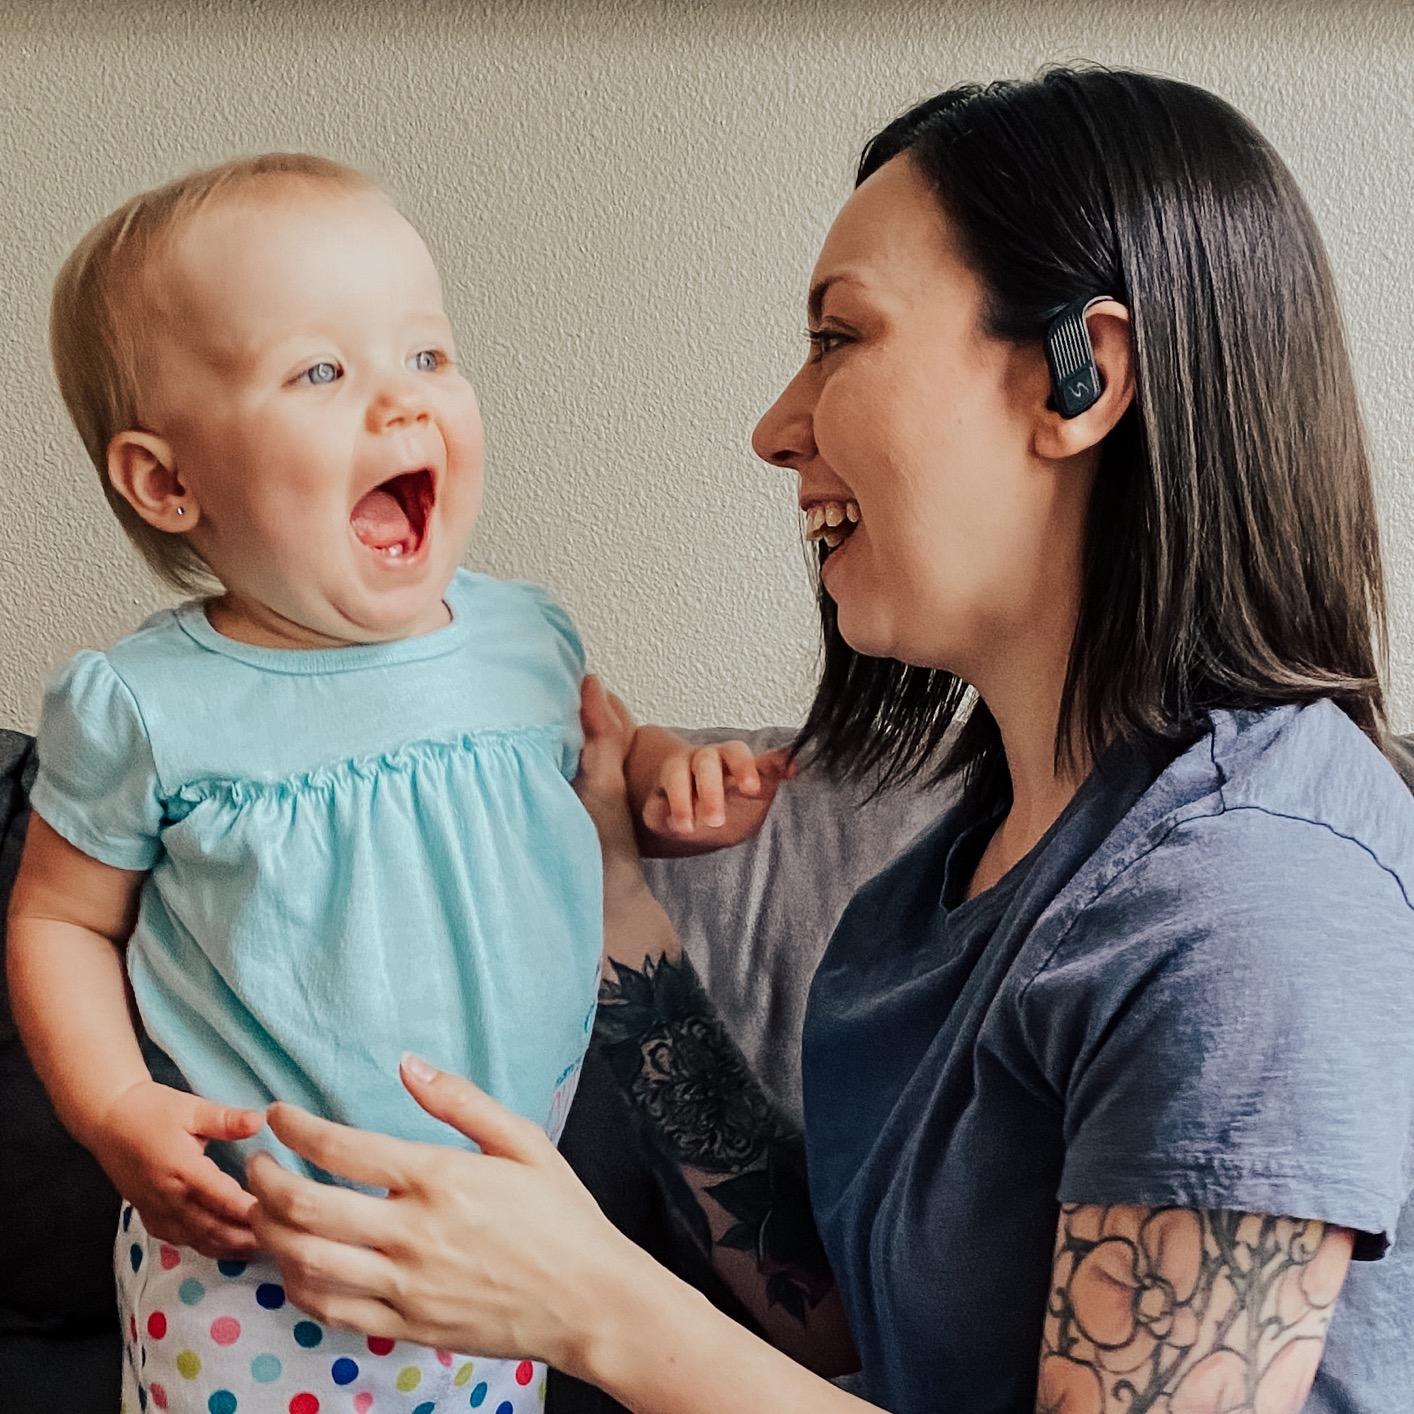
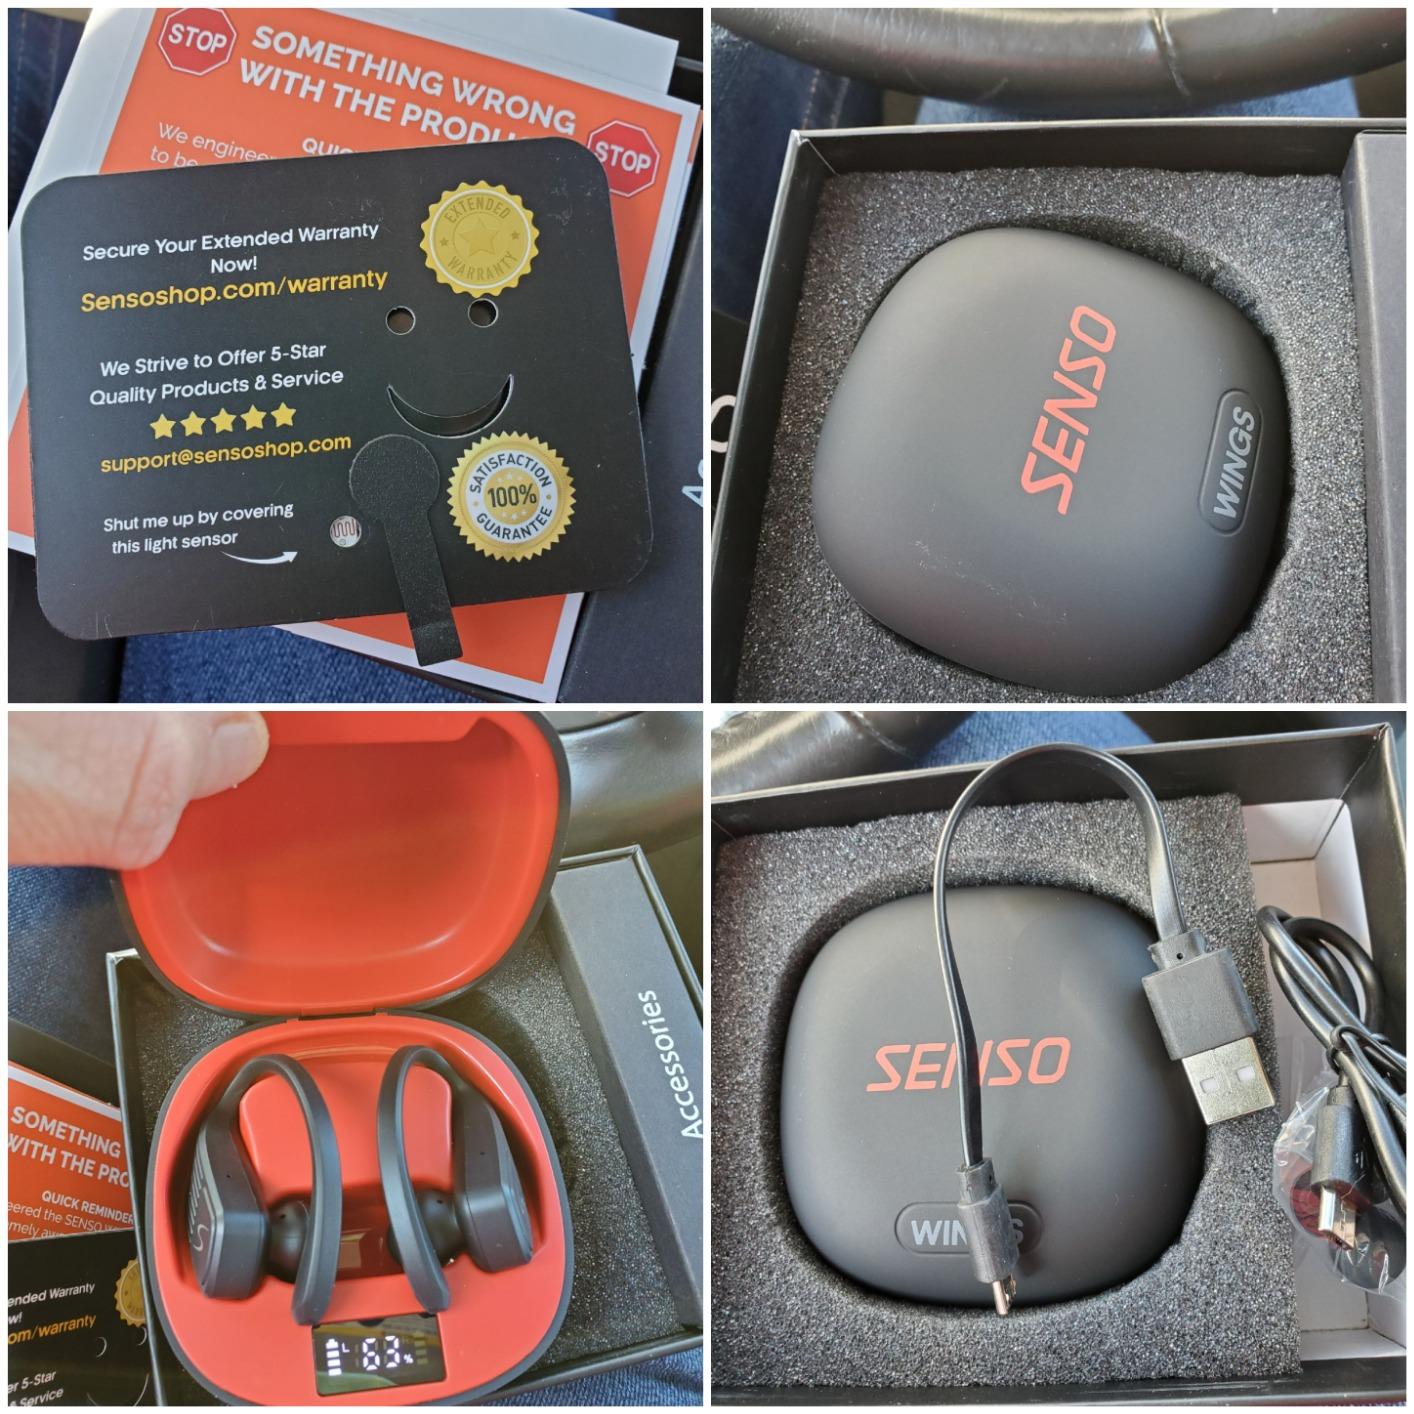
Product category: earbuds
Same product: yes